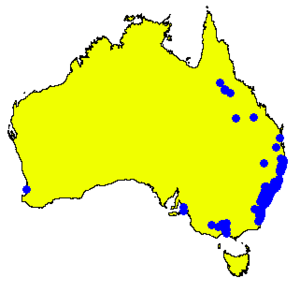
Angophora costata est un arbre forestier, commun de l'est de l'Australie. Il est connu sous des différents noms, notamment le pommier à écorce lisse, la gomme rose, le pommier rose et la gommier rouge de Sydney. Il pousse principalement sur des sols de grès, généralement sur des caps, des plateaux ou d'autres zones élevées. A. costata diffère de la majorité des "gommiers" en ce qu’il ne s’agit pas d’un vrai Eucalyptus, mais plutôt d’un genre étroitement apparenté. Contrairement à la majorité des eucalyptus, dont les feuilles adultes sont disposées en alternance le long de la tige, les feuilles de l'angophora se font face. A. costata est un arbre large, large et étalé, d’une hauteur généralement comprise entre 15 et 25 m. Le tronc est souvent noueux et tordu avec une écorce rose à gris pâle, parfois rouillée. Dans la nature, les fesses des membres cassés forment des bosses calleuses sur le tronc et ajoutent à l'aspect noueux. La vieille écorce est libérée au printemps en gros flocons. La nouvelle écorce rose-saumon devient gris pâle avant la prochaine effusion.